Nabeel Rajab

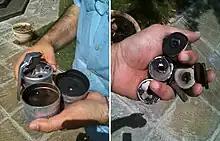
Tear gas fired at Rajab's house on 18 April "(left)" and 21 May "(right)"

Beginning in February 2011, Bahrain saw sustained pro-democracy protests, centered at Pearl Roundabout in the capital of Manama, as part of the wider Arab Spring. Authorities responded with a night raid on 17 February (later known as Bloody Thursday), which left four protesters dead and more than 300 injured. Protests continued for a month reaching over 100,000 participants in a nation of about 500,000 citizens, until more than a thousand troops and police from the Gulf Cooperation Council arrived at the request of government and a three-month state of emergency was declared. Authorities then cracked down on the protests. However, smaller-scale protests and clashes continued to occur almost daily, mostly in areas outside Manama's business districts, with some rare marches in the center of the capital city. As of April 2012, more than 80 people had died since the start of the uprising and as of January 2013, near-daily clashes between protesters and police are ongoing.